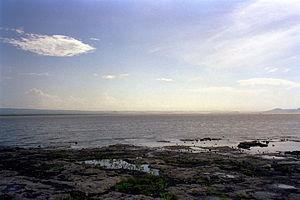
Managua ou Leal Villa de Santiago de Managua est une commune du Nicaragua, ainsi que le chef-lieu du département de Managua. Elle aussi la capitale du pays, le siège du gouvernement et des pouvoirs de l'État.